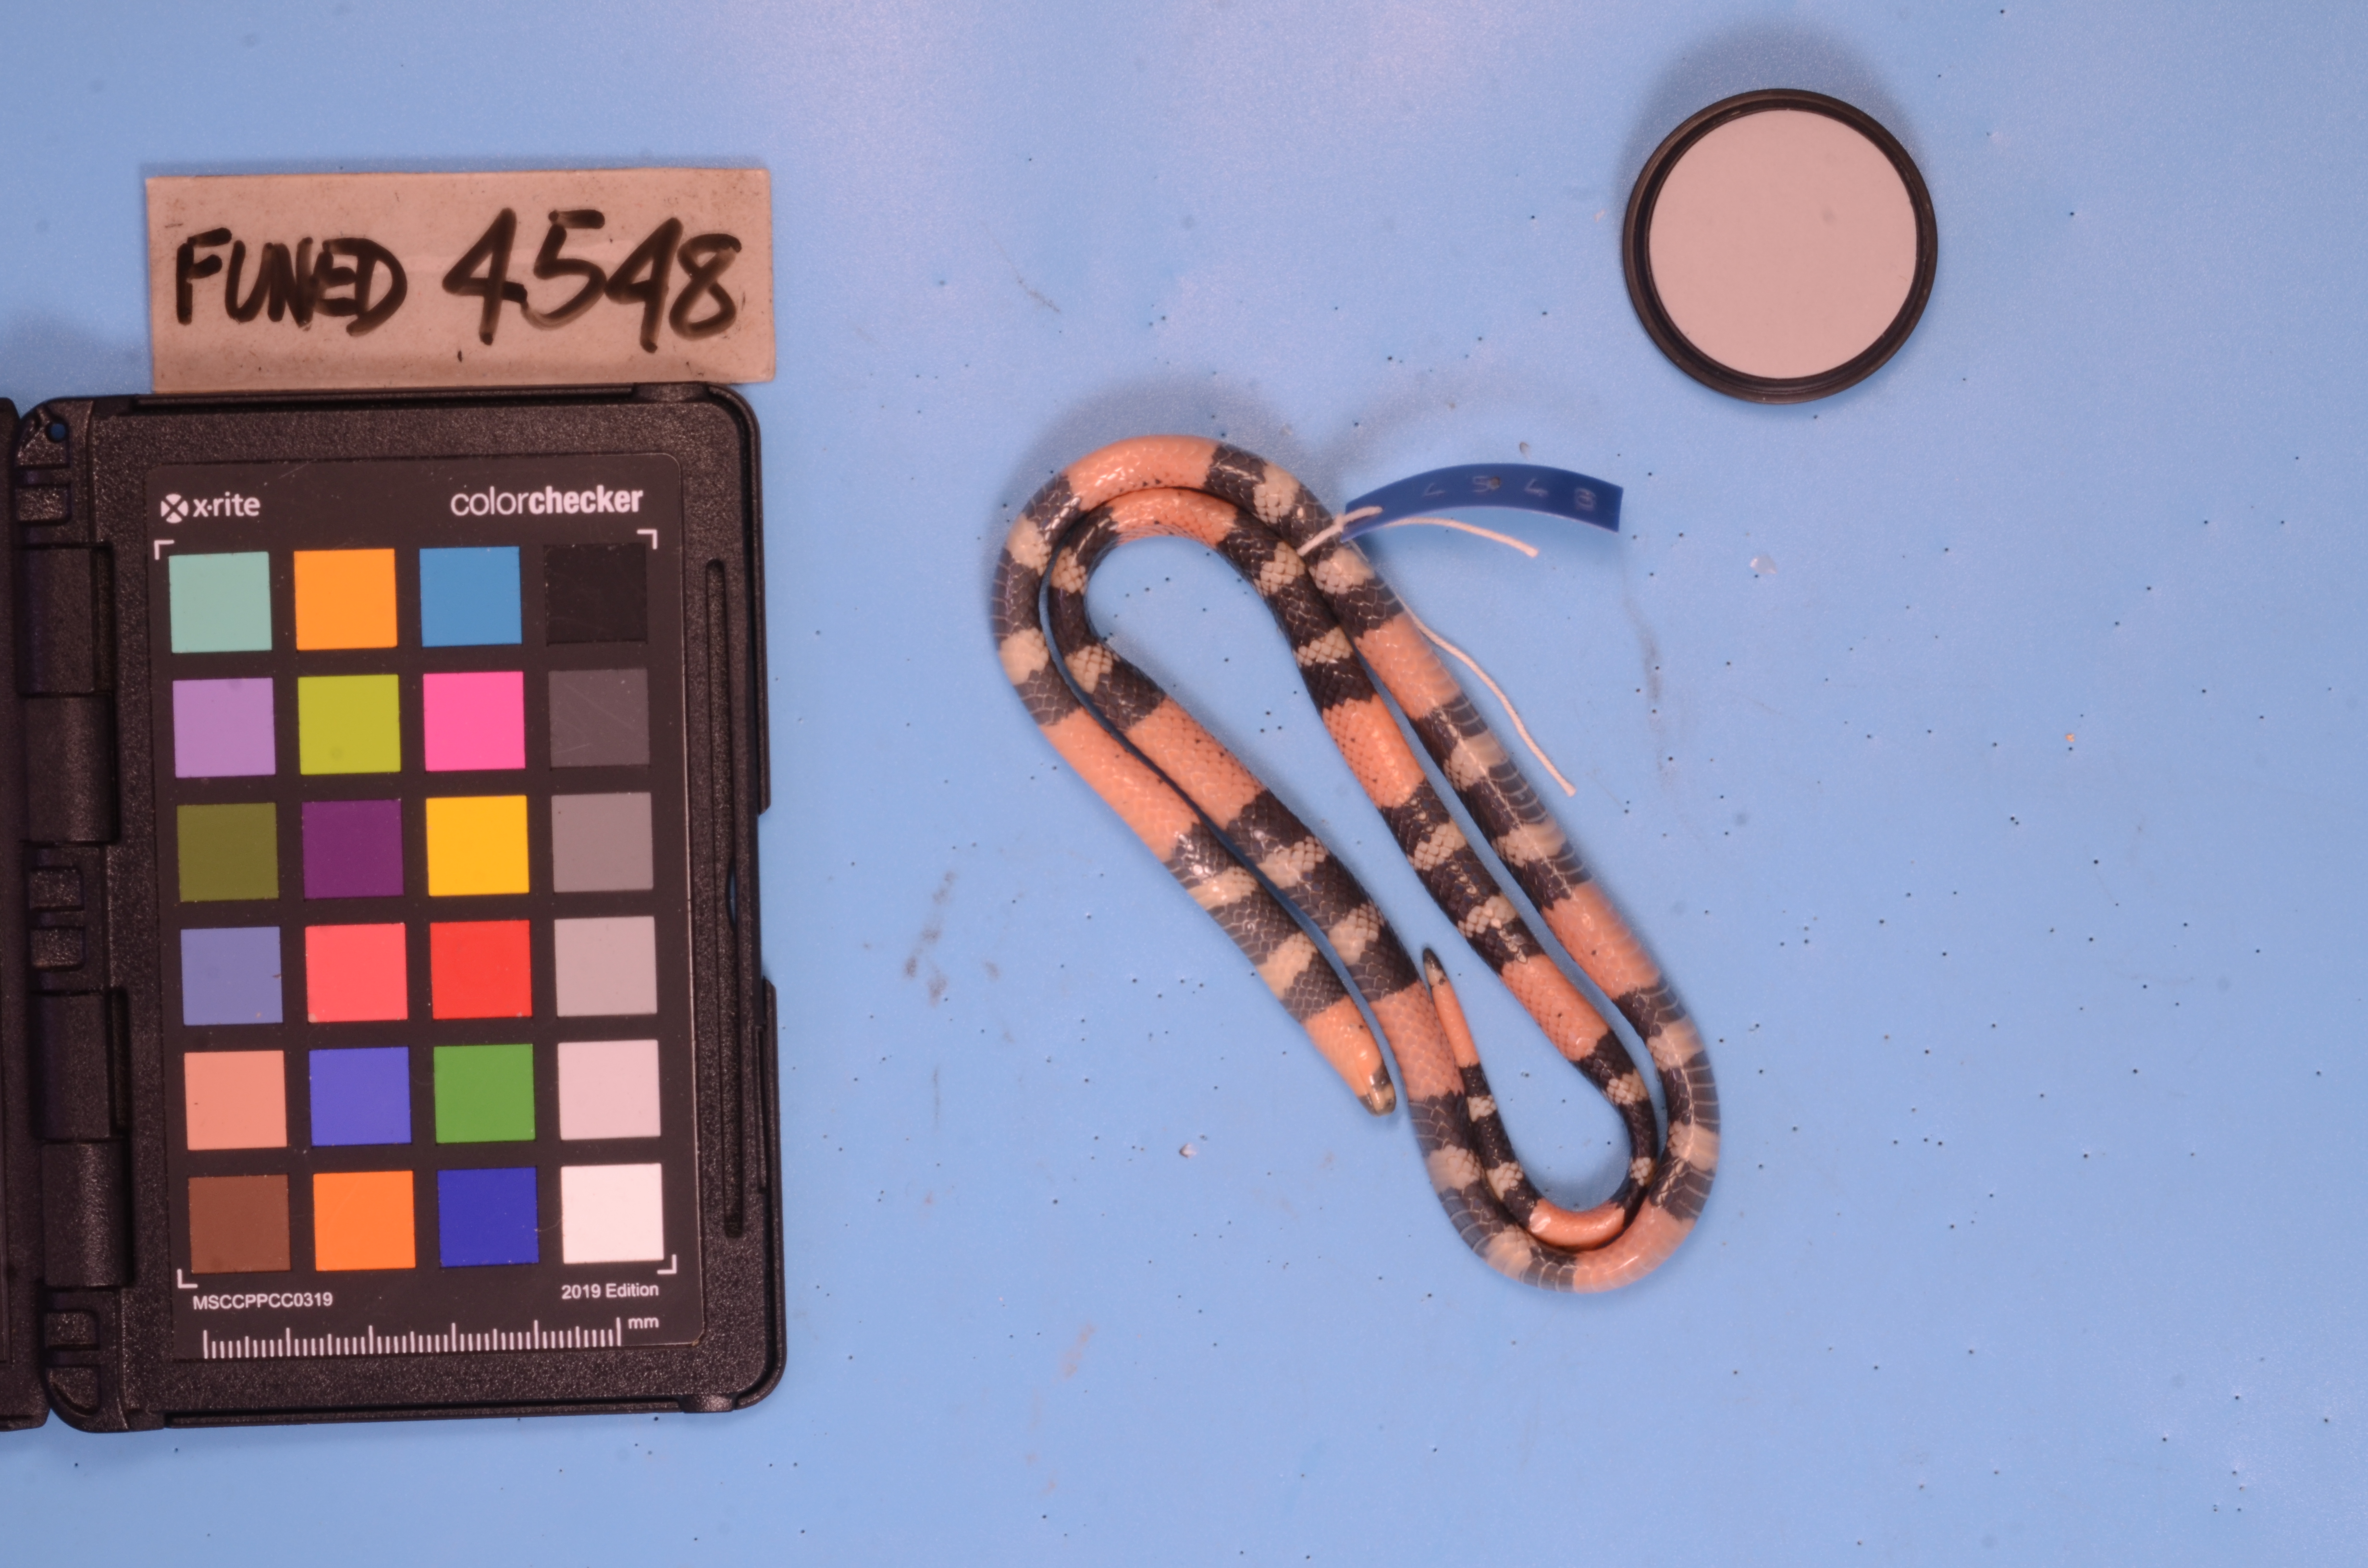
Species: Micrurus carvalhoi
View: side
Mimicry status: model